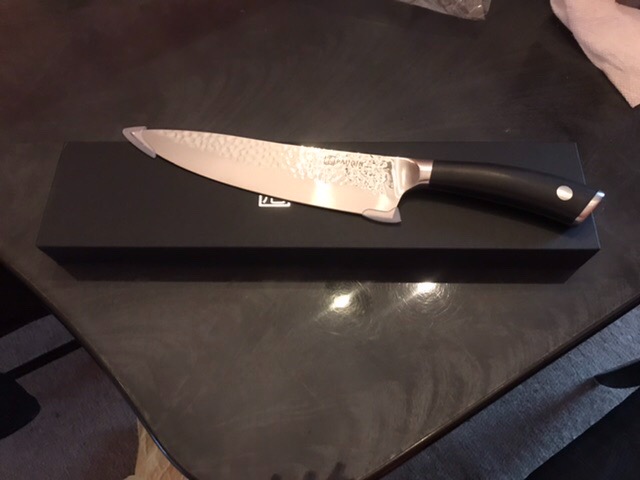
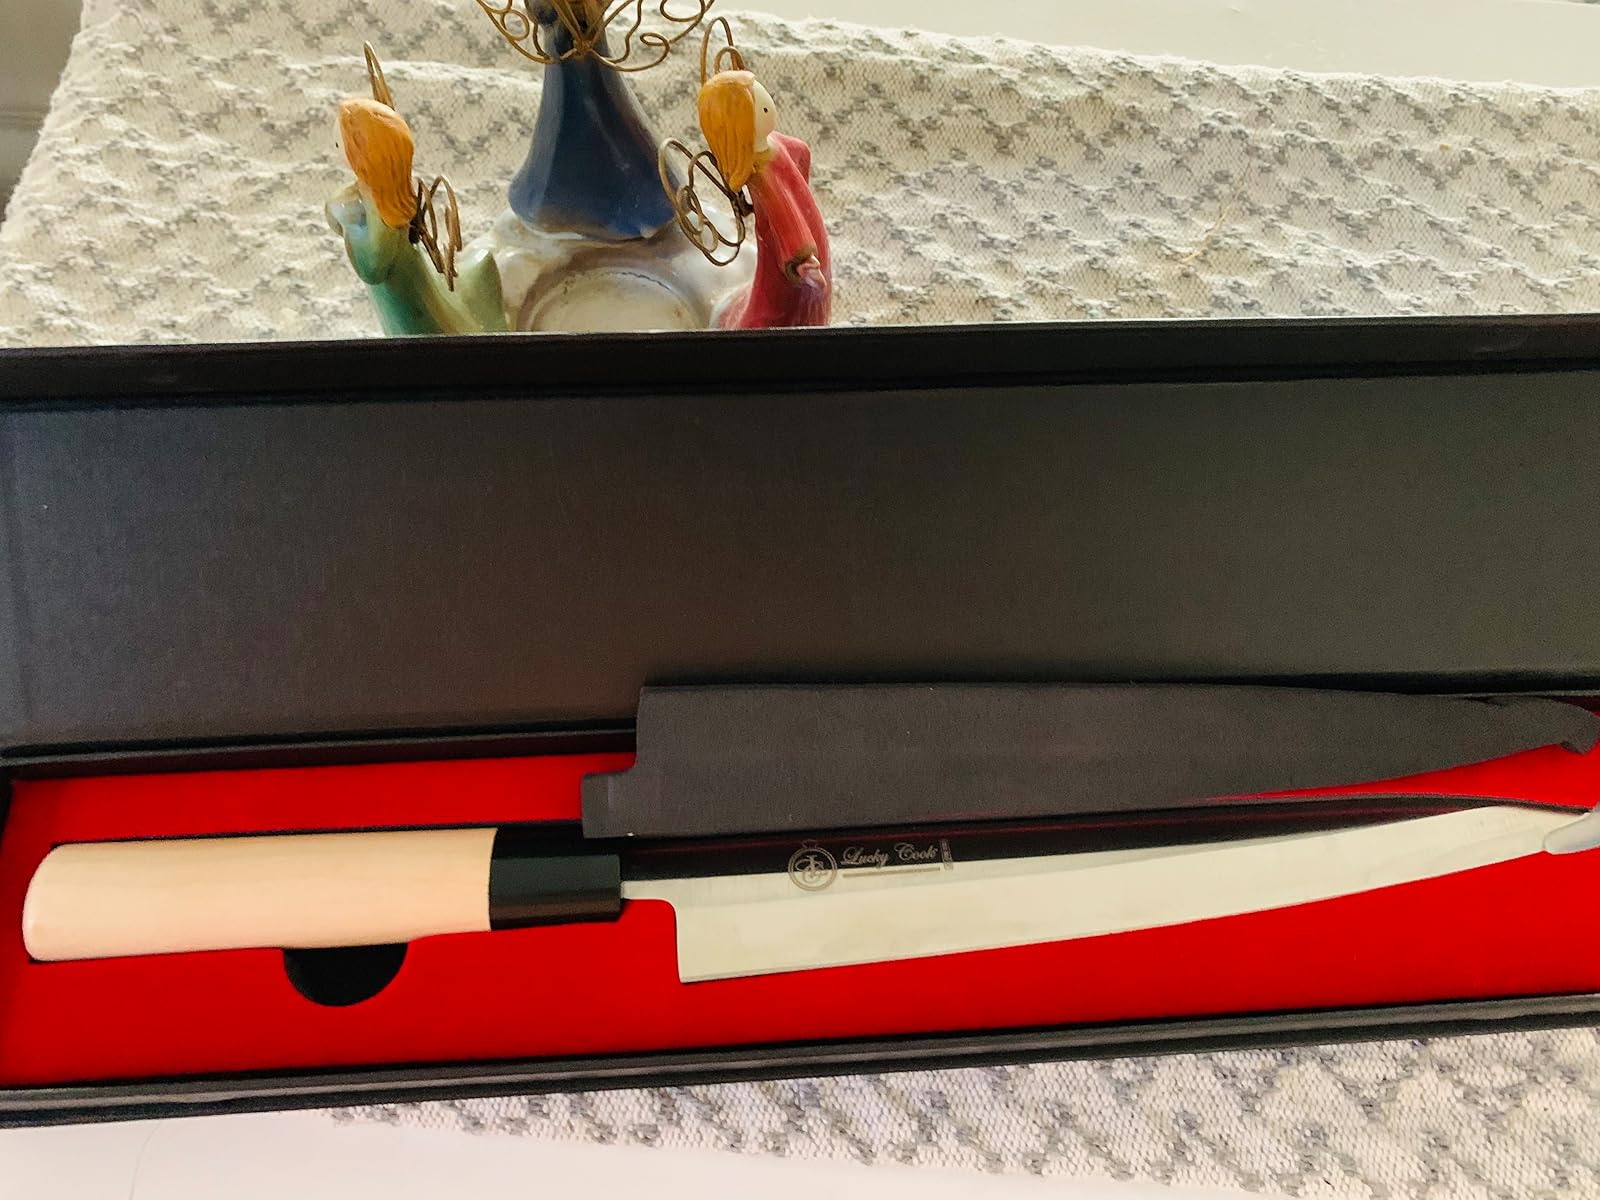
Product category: items_knife
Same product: no